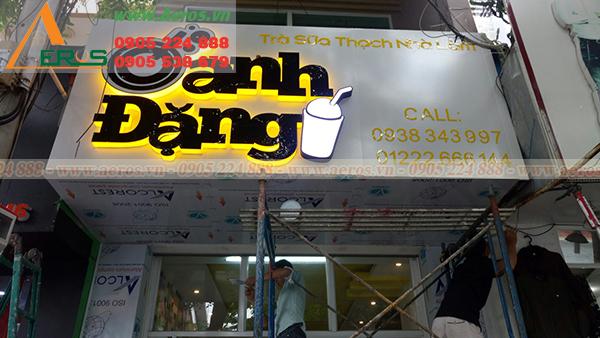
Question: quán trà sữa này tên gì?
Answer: oanh đặng